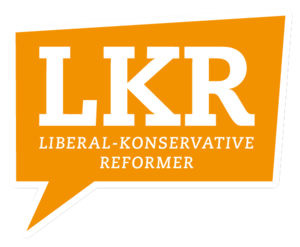
Réformateurs libéraux-conservateurs, anciennement connu de 2015 à 2016 sous le nom d'Alliance pour le progrès et le renouveau, est un parti politique allemand eurosceptique fondé en 2015 par Bernd Lucke en scission de l'Alternative pour l'Allemagne.